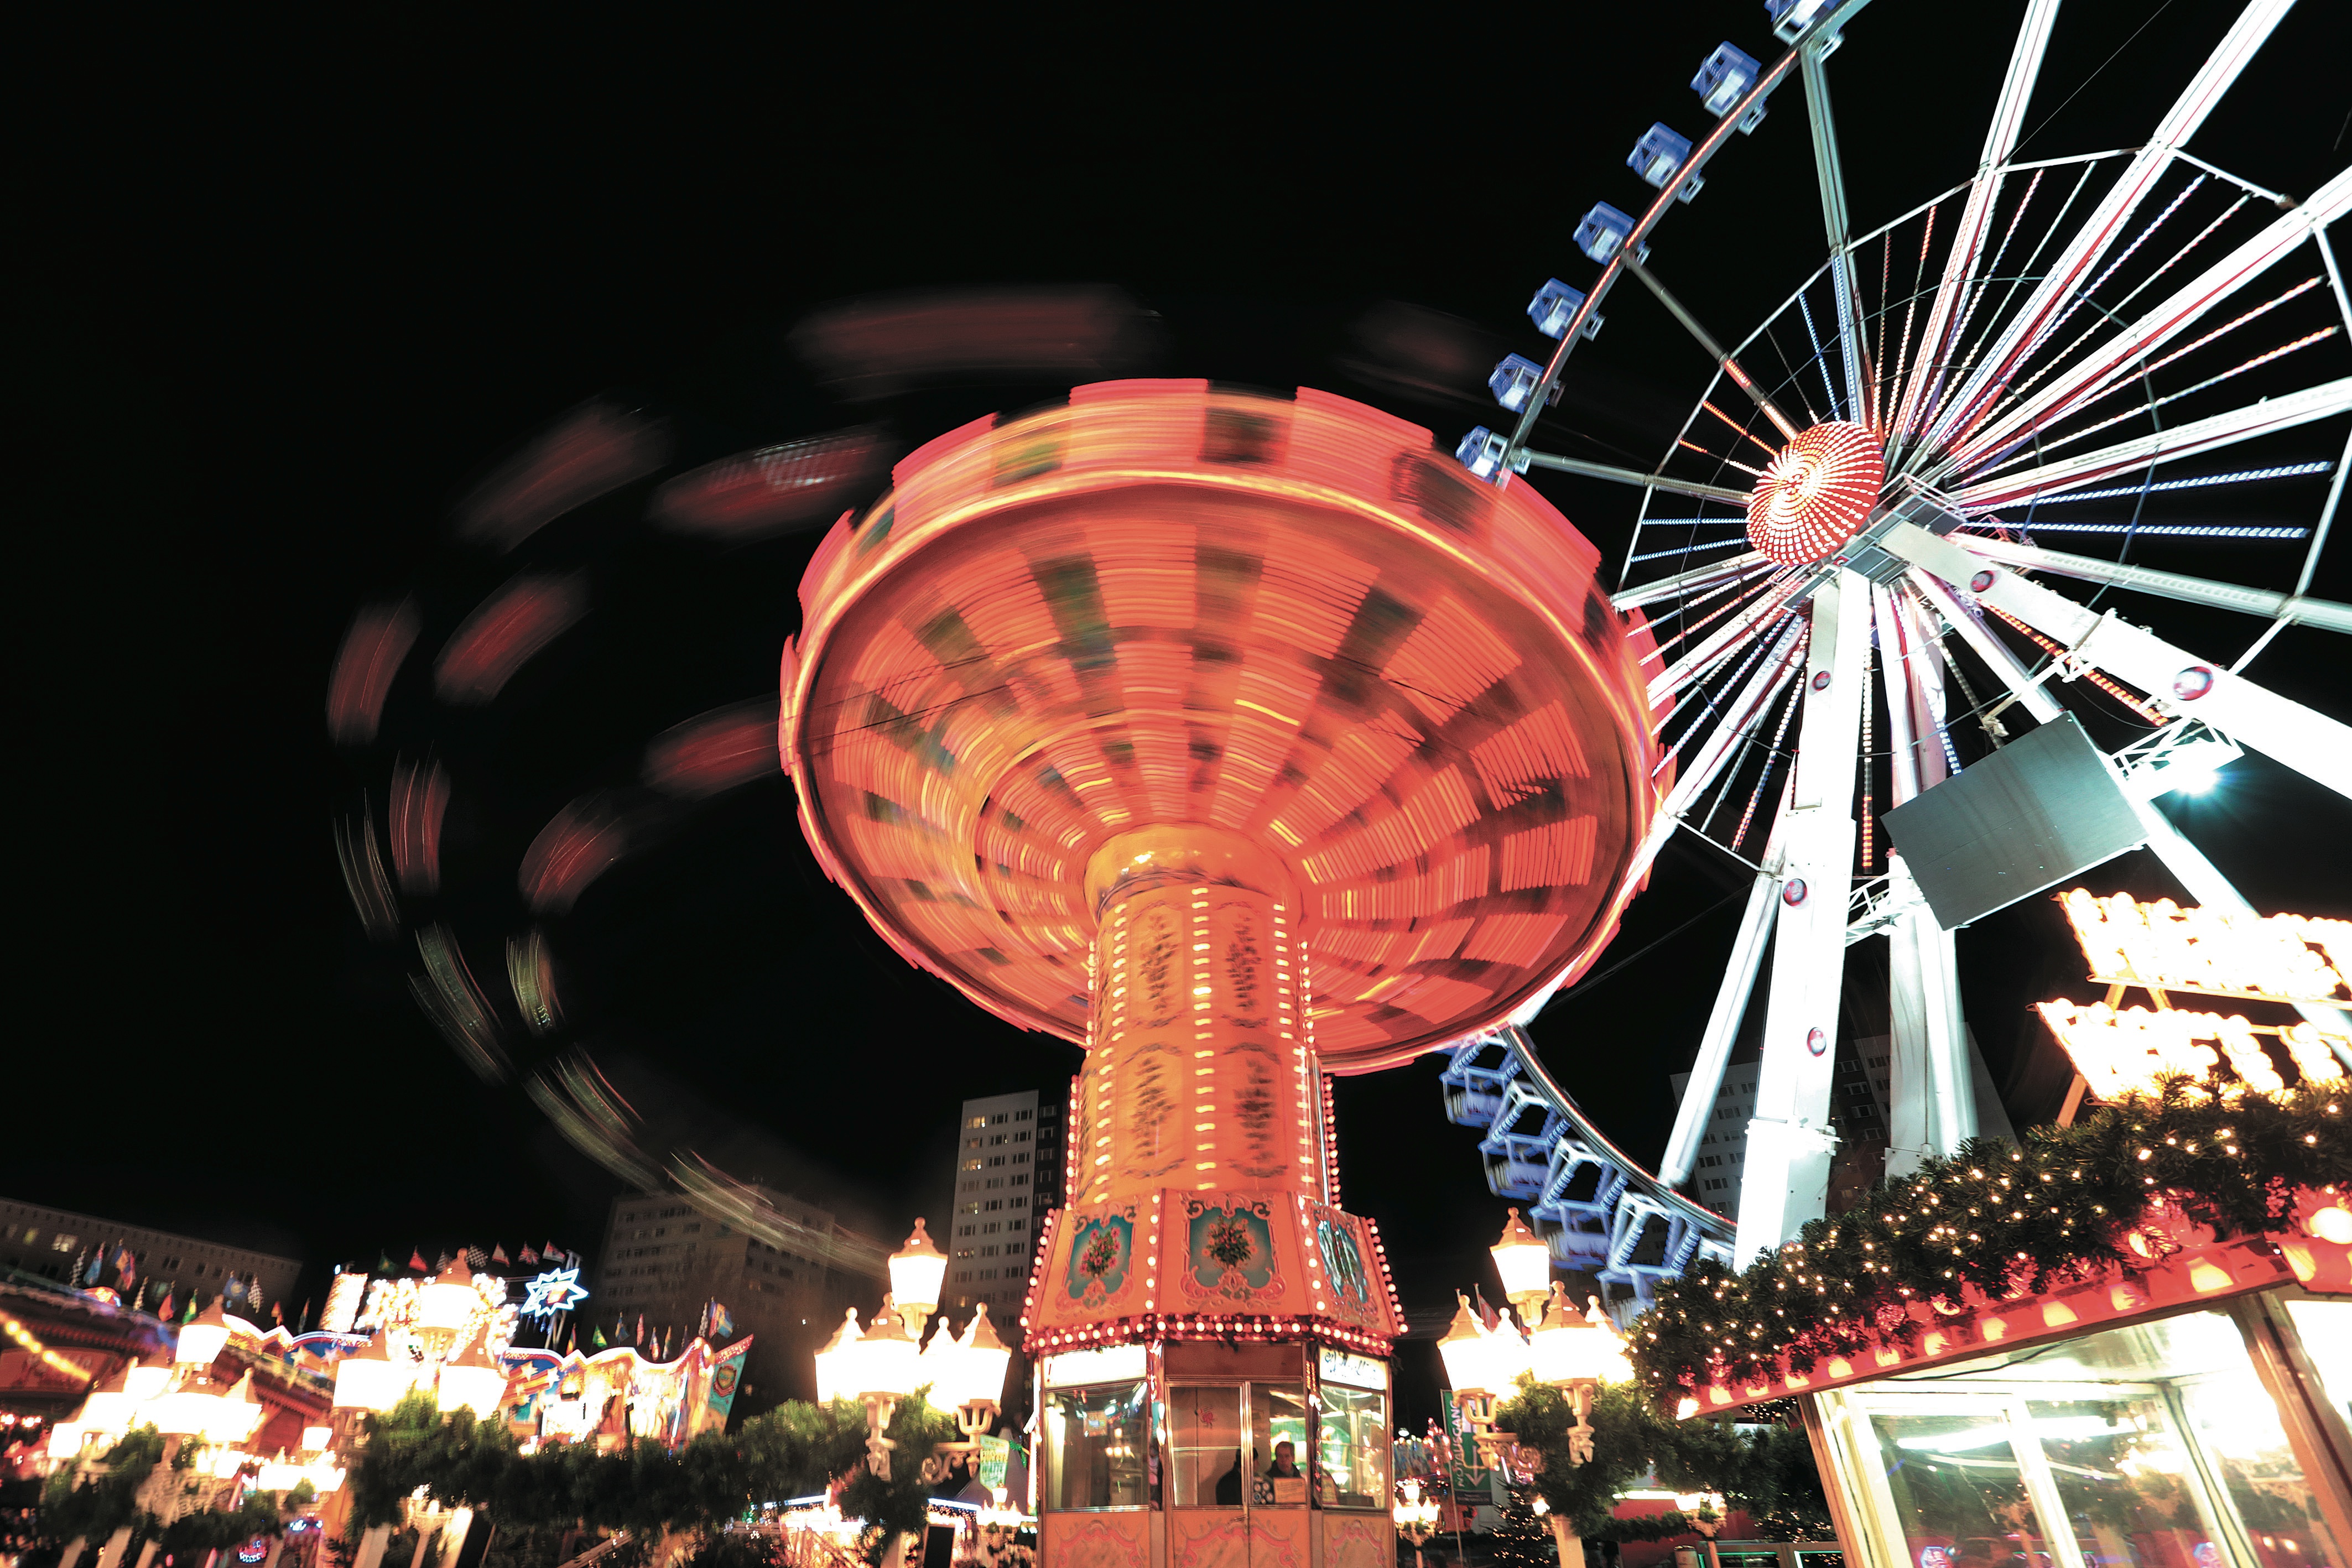
night, recreation, ferris wheel, amusement park, park, festival, tourist attraction, fair, outdoor recreation